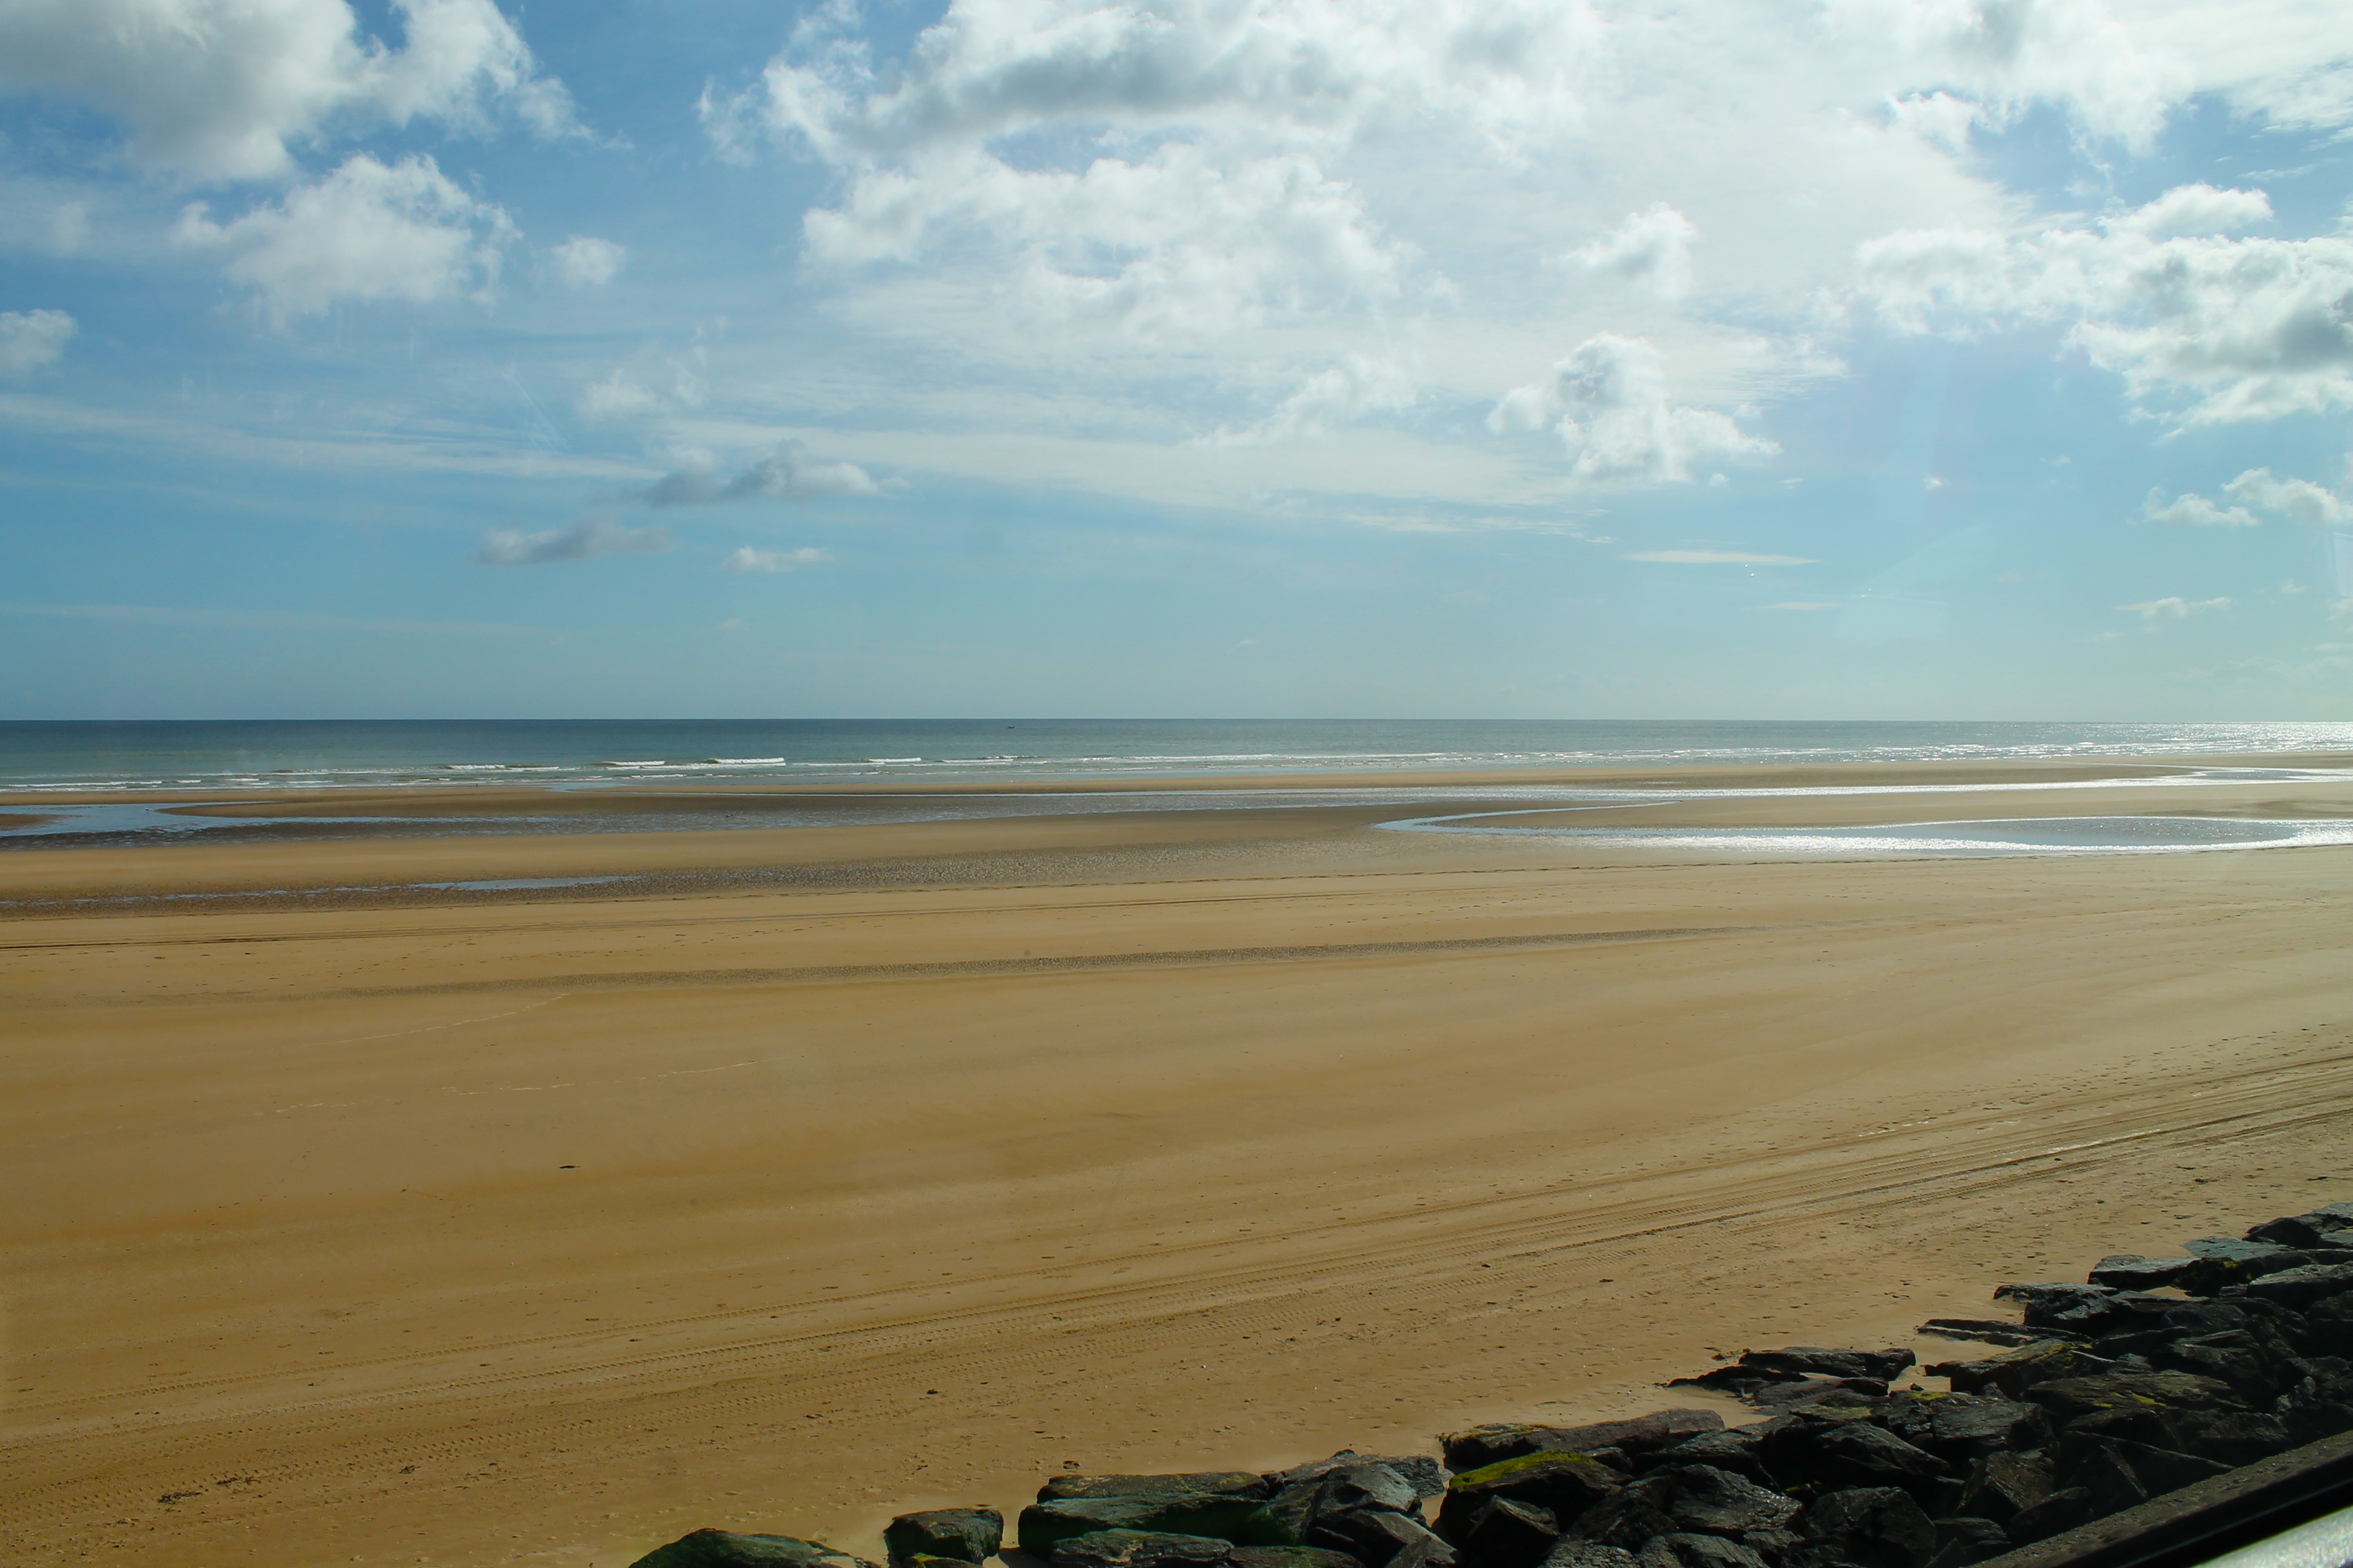
beach, sea, coast, sand, ocean, horizon, cloud, sky, shore, wave, summer, dusk, europe, bay, material, body of water, holidays, habitat, sandy beach, cape, mudflat, juno beach, french beach, wind wave